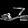
Label: Sandal